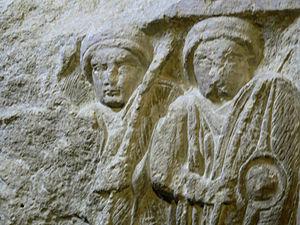
Les nautes de Lutèce constituèrent la confrérie des nautes, armateurs mariniers gaulois, de la tribu des Parisii.